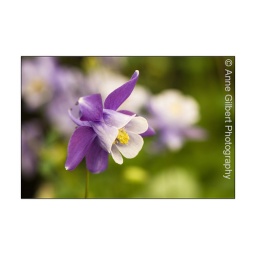
Aquilegia butterfly series 'Adonis Blue' in flower